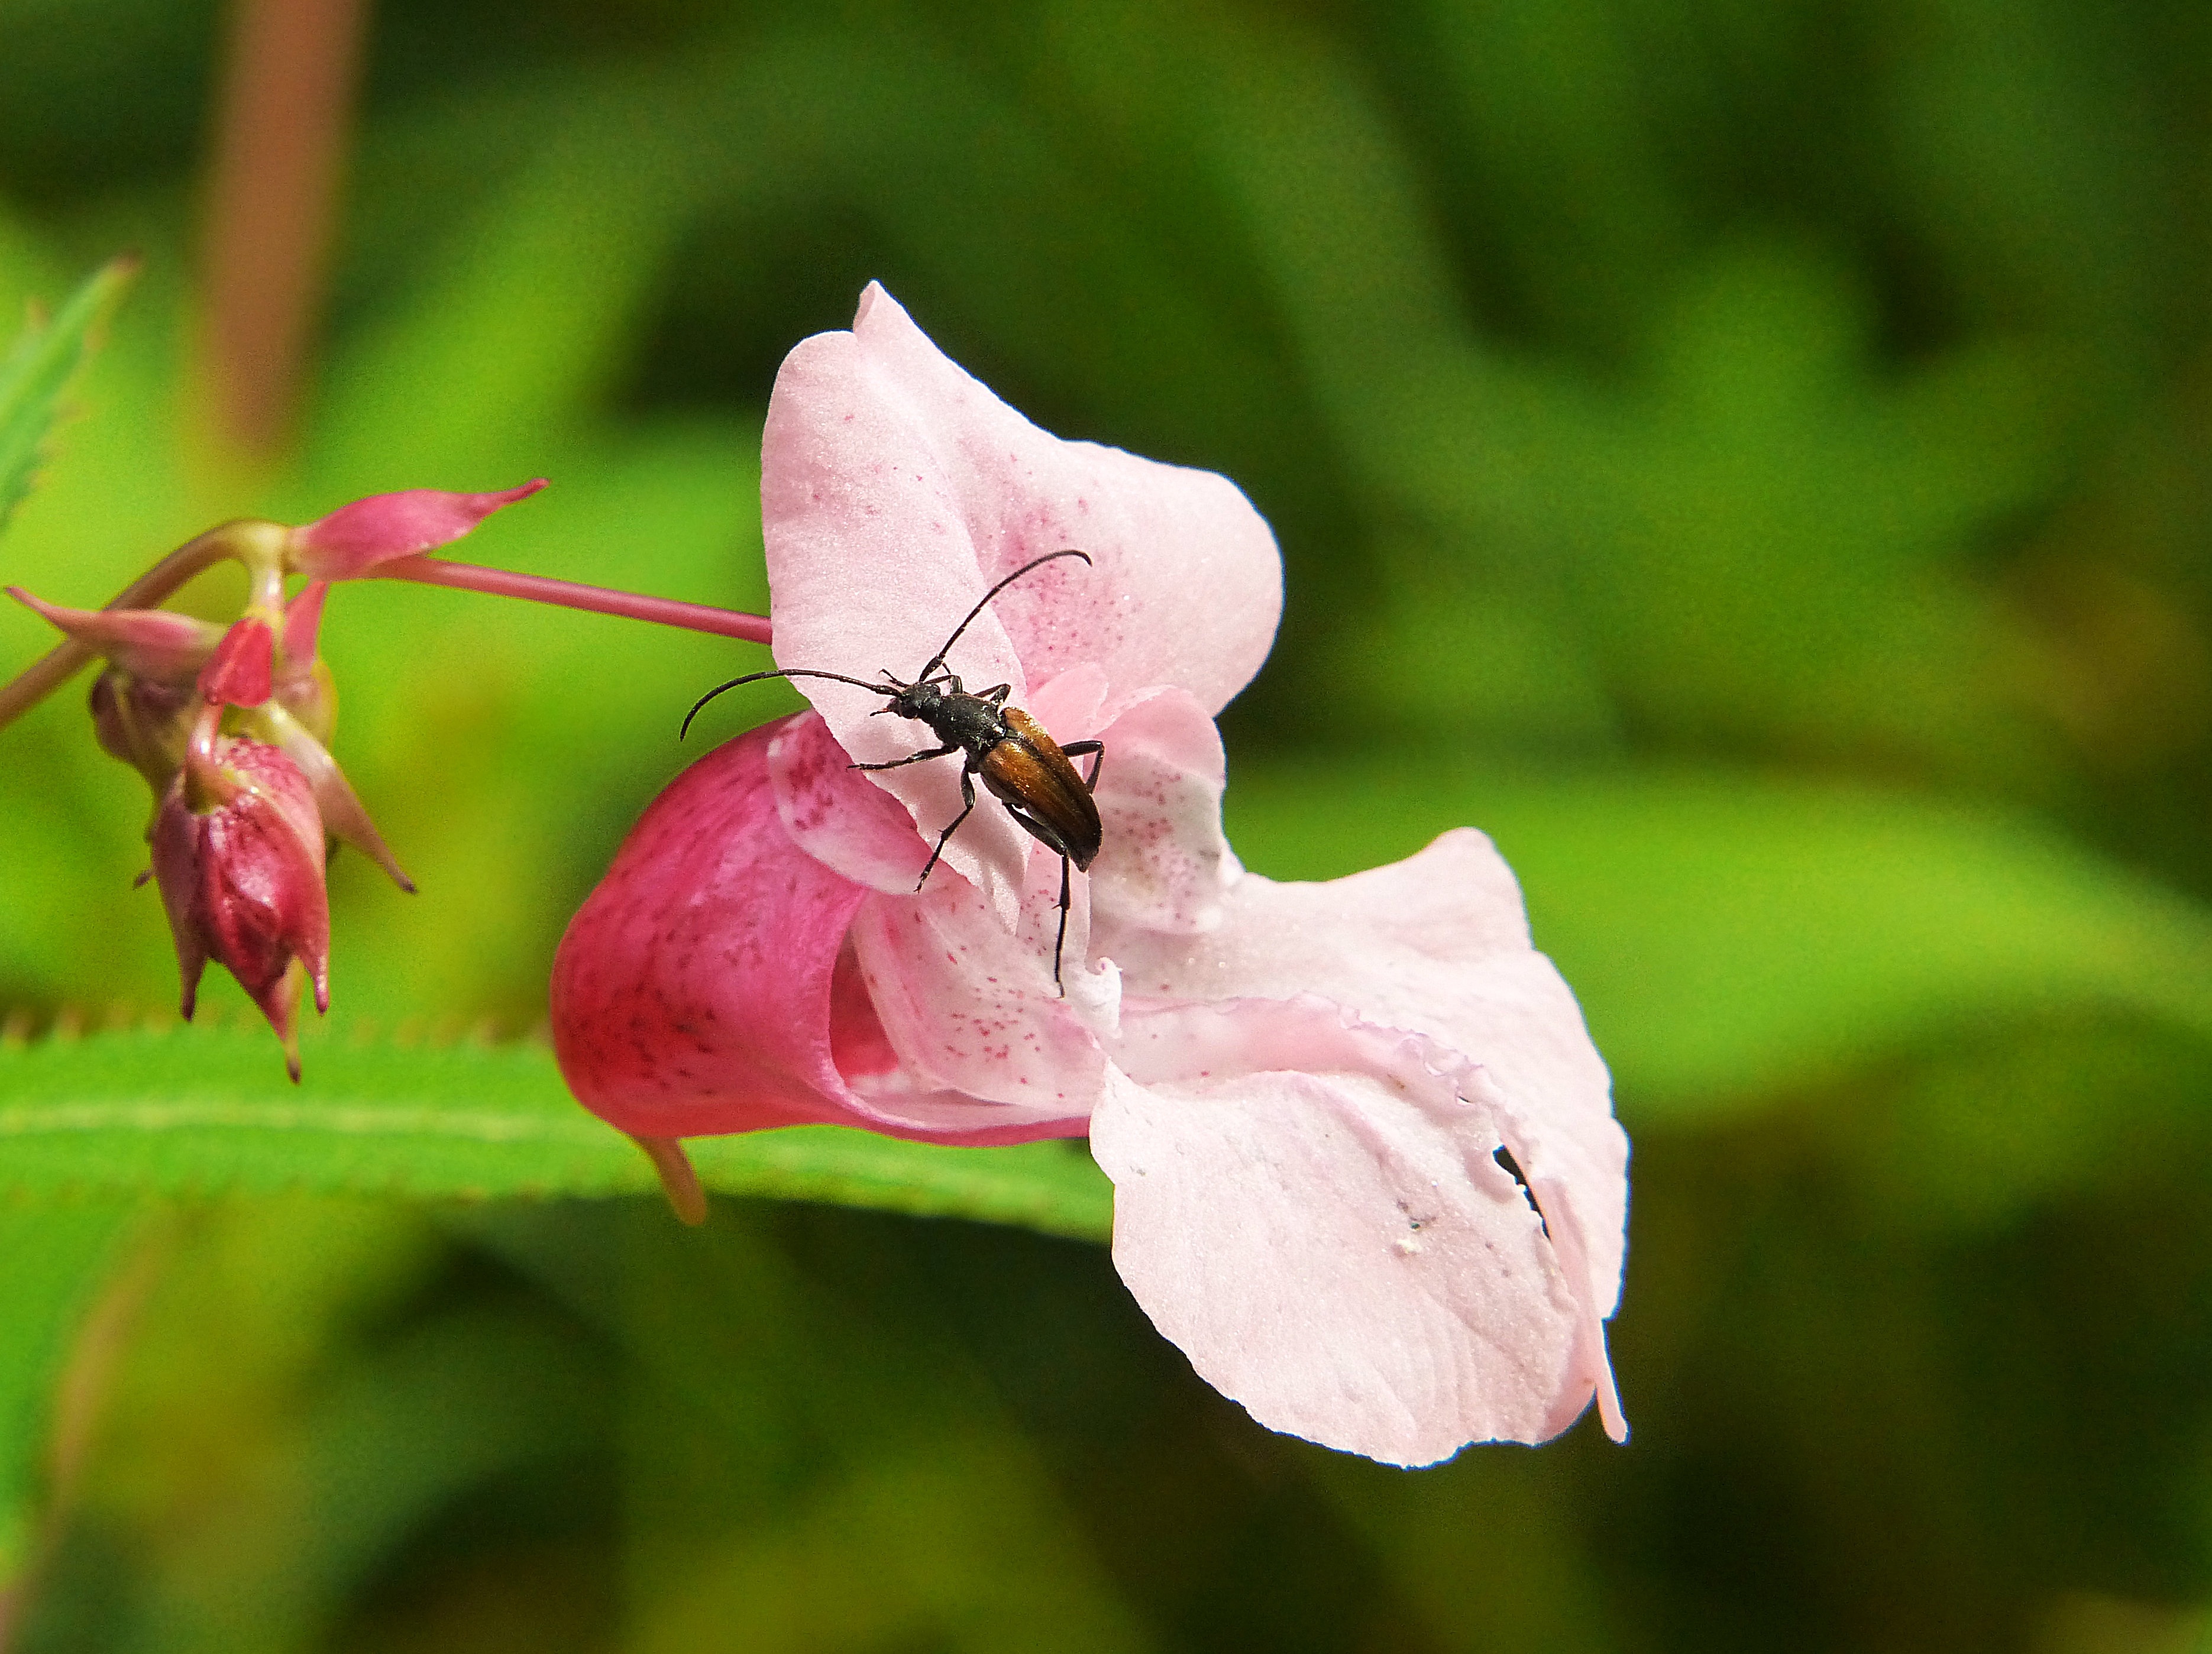
nature, branch, blossom, plant, photography, leaf, flower, petal, bloom, green, insect, botany, flora, fauna, invertebrate, wildflower, weed, close up, shrub, beetle, macro photography, flowering plant, balsam, balsaminengewaechs, himalayan balsam, indian springkraut, plant stem, land plant